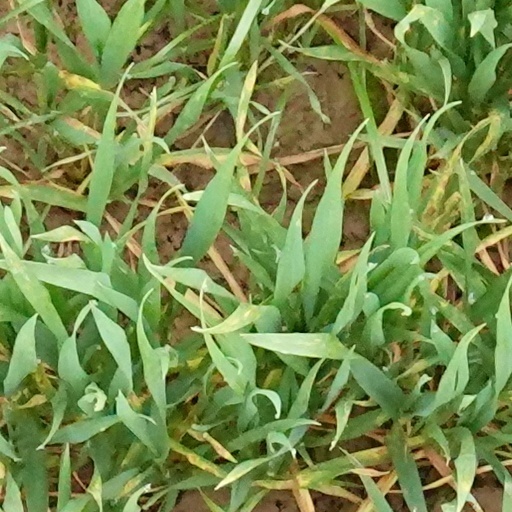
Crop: wheat